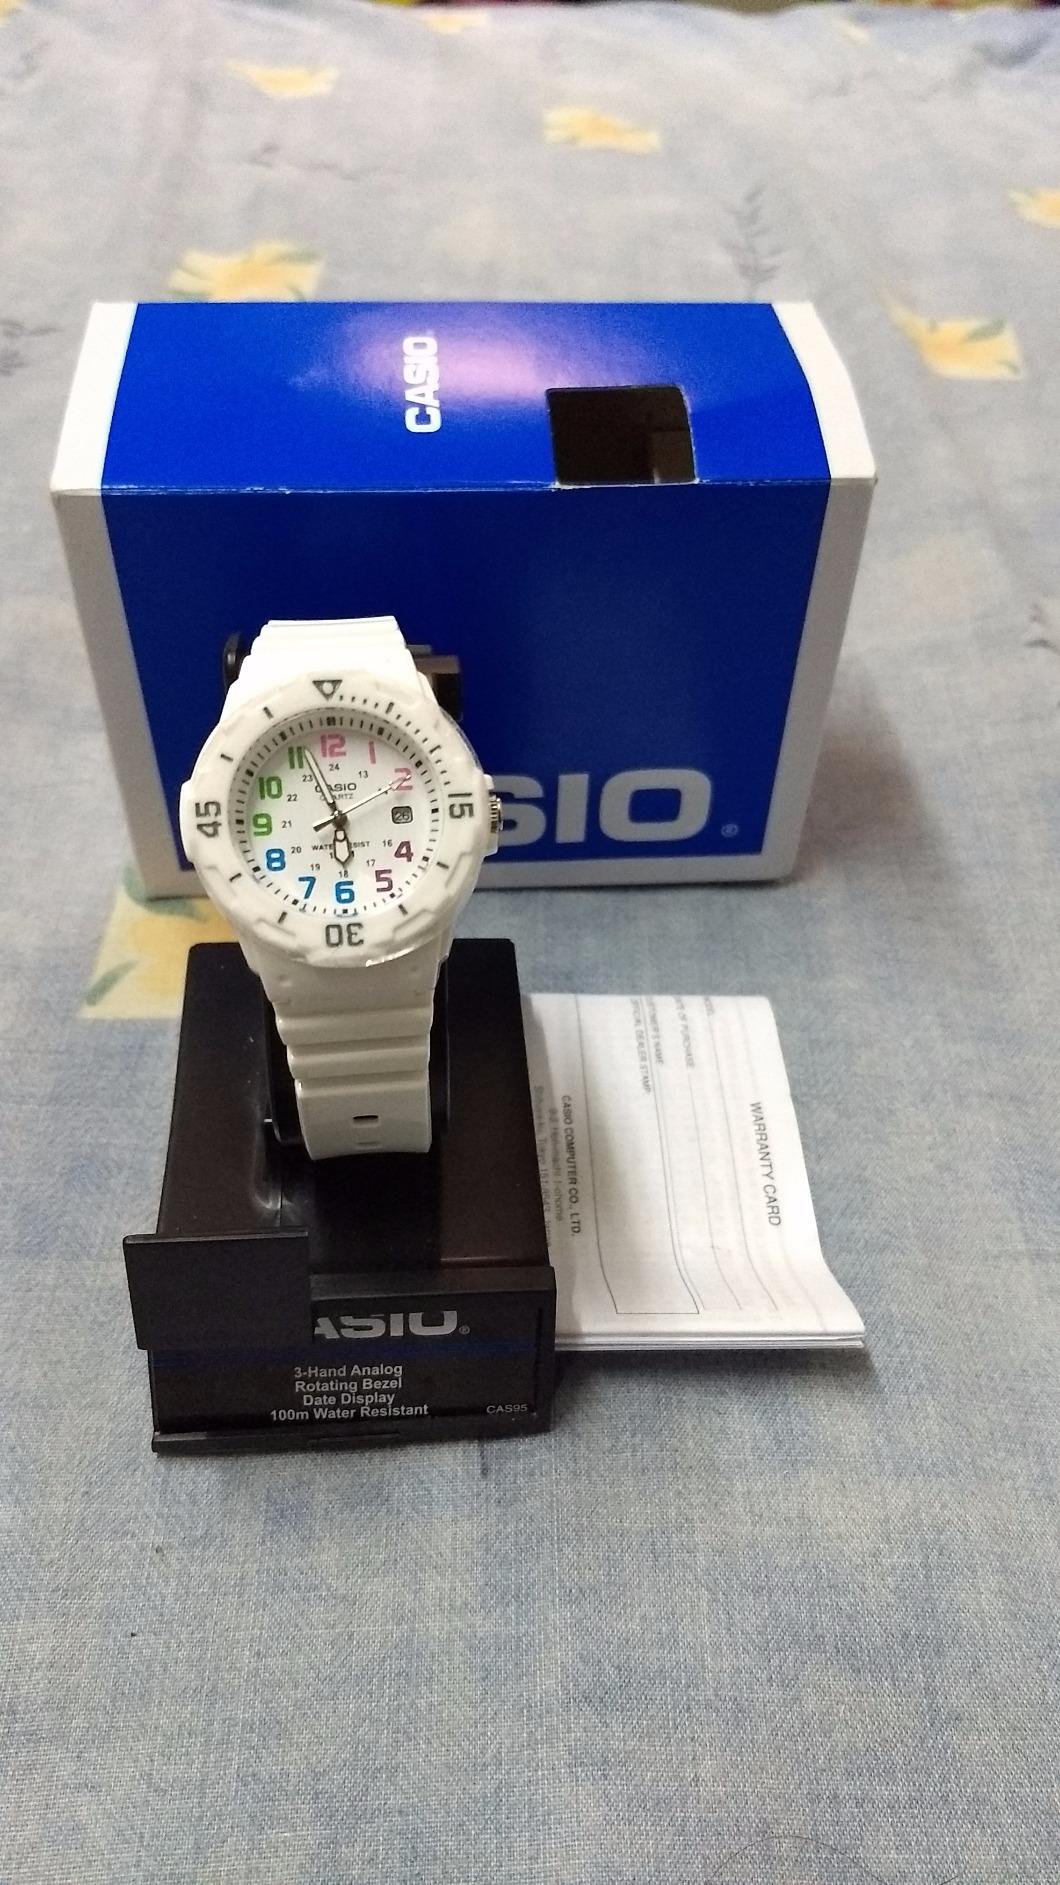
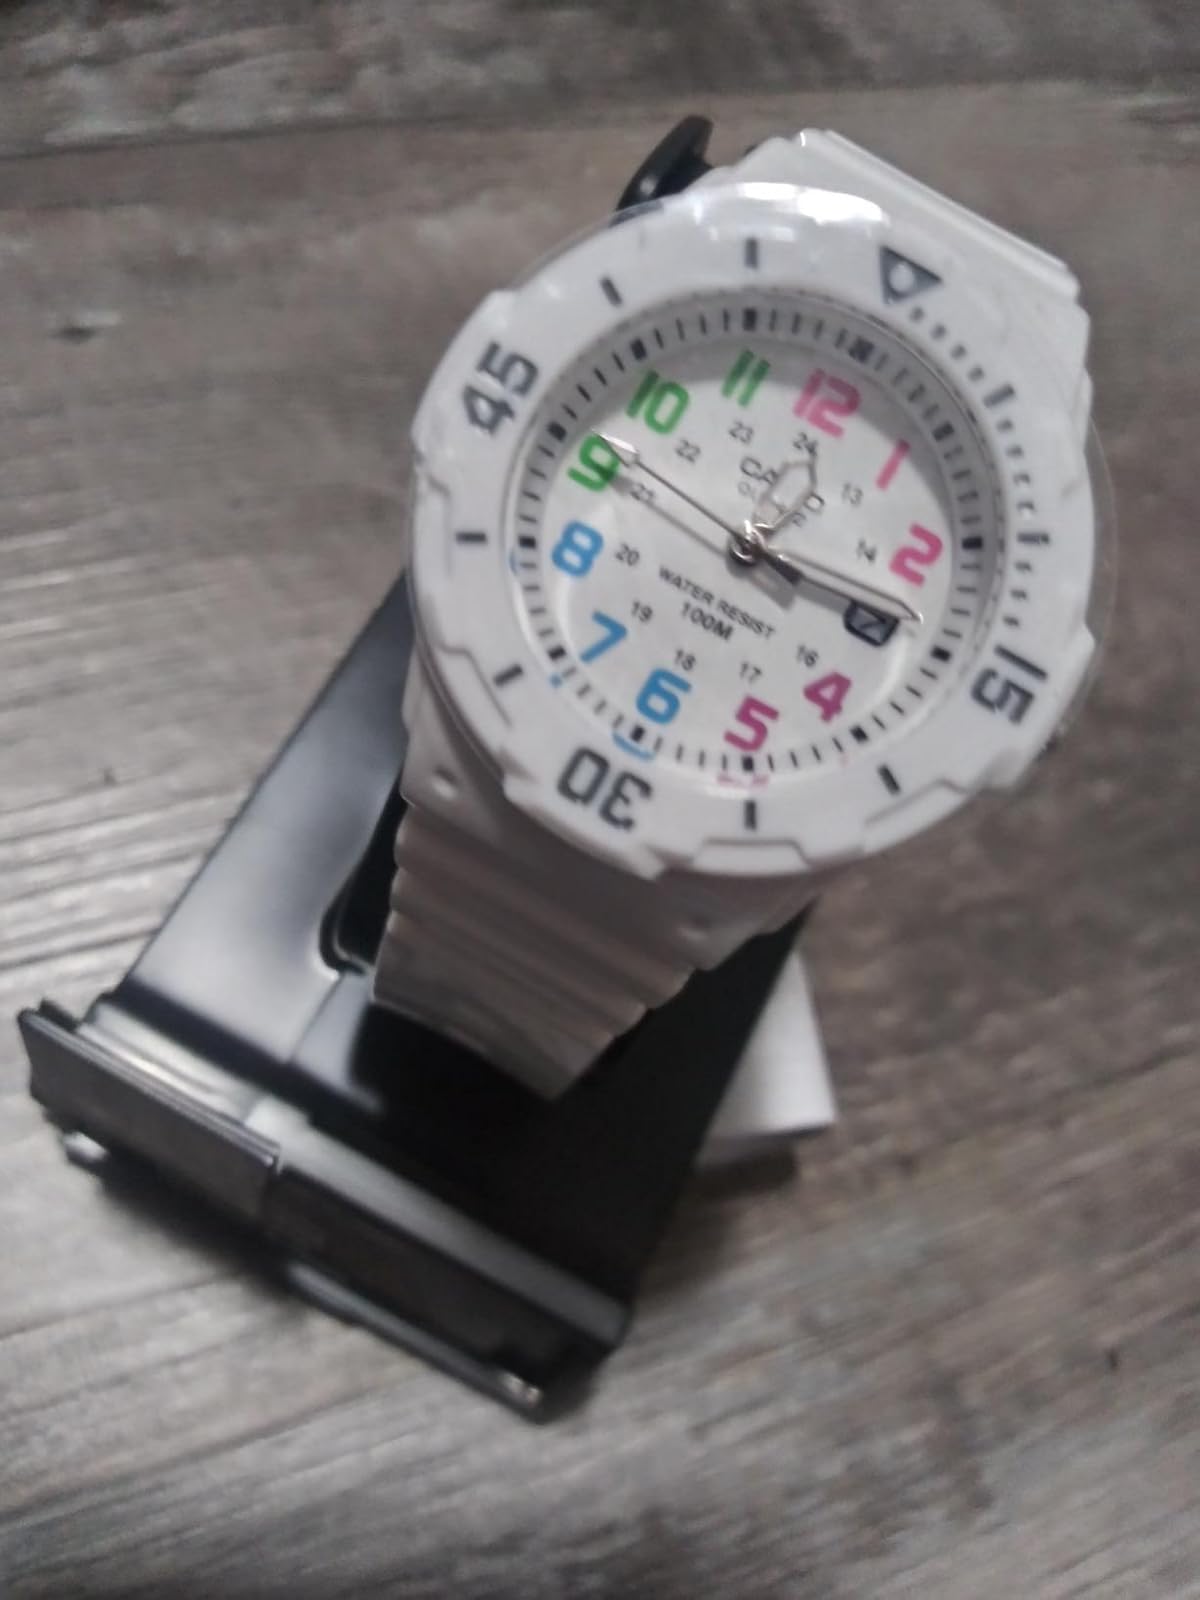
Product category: accessories_watch
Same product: yes